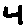
Label: 4